Adkins Arboretum

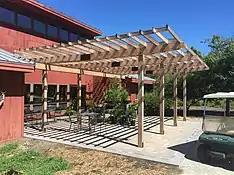
Rear patio and Pergola of the Adkins Arboretum Visitor Center

The arboretum was originally established in 1972 to be the Maryland state arboretum on the grounds of Tuckahoe State Park. It first opened in the 1980s as a result of a major donation from Leon Andrus, a native of Queen Anne's County. The arboretum derives its name from the Adkins family, an Eastern Shore family of conservationists who were friends with Andrus. When Andrus died in 1989, he left a bequest to the arboretum's endowment.